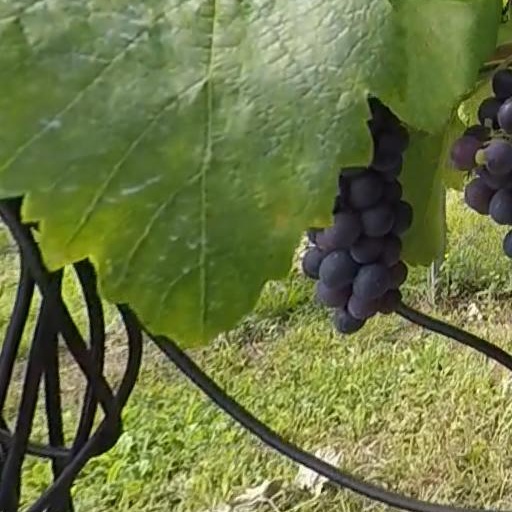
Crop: grape